Zastler Loch

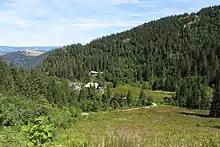
The bottom of the Zastler Loch. Centre: the Zastler Hut

Das Zastler Loch is the source region of the Zastlerbach stream. In winter the slopes of the cirque are prone to the formation of cornices and to avalanches. Sometimes the snow remains until well into the summer months. Around 1840, when a cold period dominated Europe, the inhabitants of the eastern and northern Feldberg region cut the snowfield to the ground because they feared a glaciation of the Feldberg. Since 1651 there has been grazing in the Zastler Loch. The former cattle hut, the "Zastler Hut" is a restaurant today. Next to it is the "Freiburger Hut" which was built in 1952 for the Freiburg Ski Club. Charcoal burning sites may also be seen in the Zastler Loch.